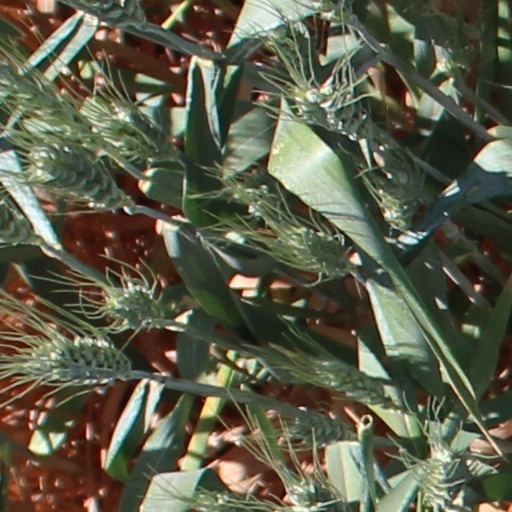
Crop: wheat